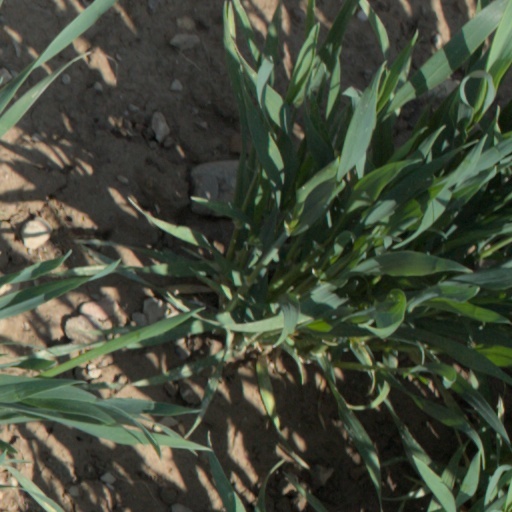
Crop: wheat